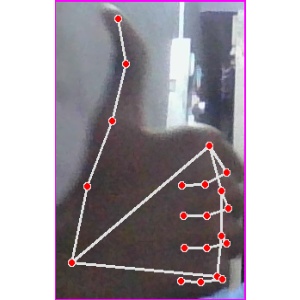
अक्षर: थ